Answer in natural language. Considering the relative positions, is black shelving unit with two shelves above or below dark wooden countertop island? Choose between the following options: below or above
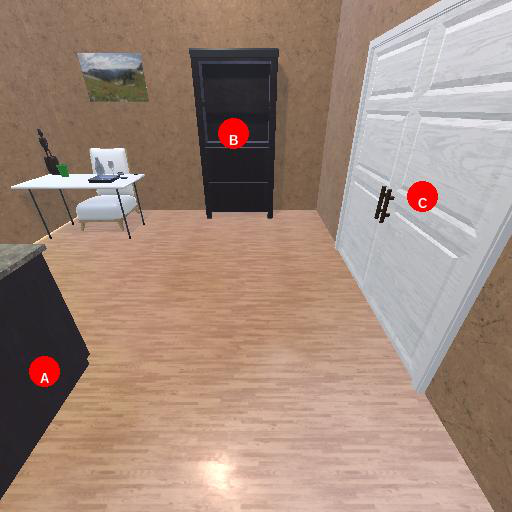
<answer>above</answer>